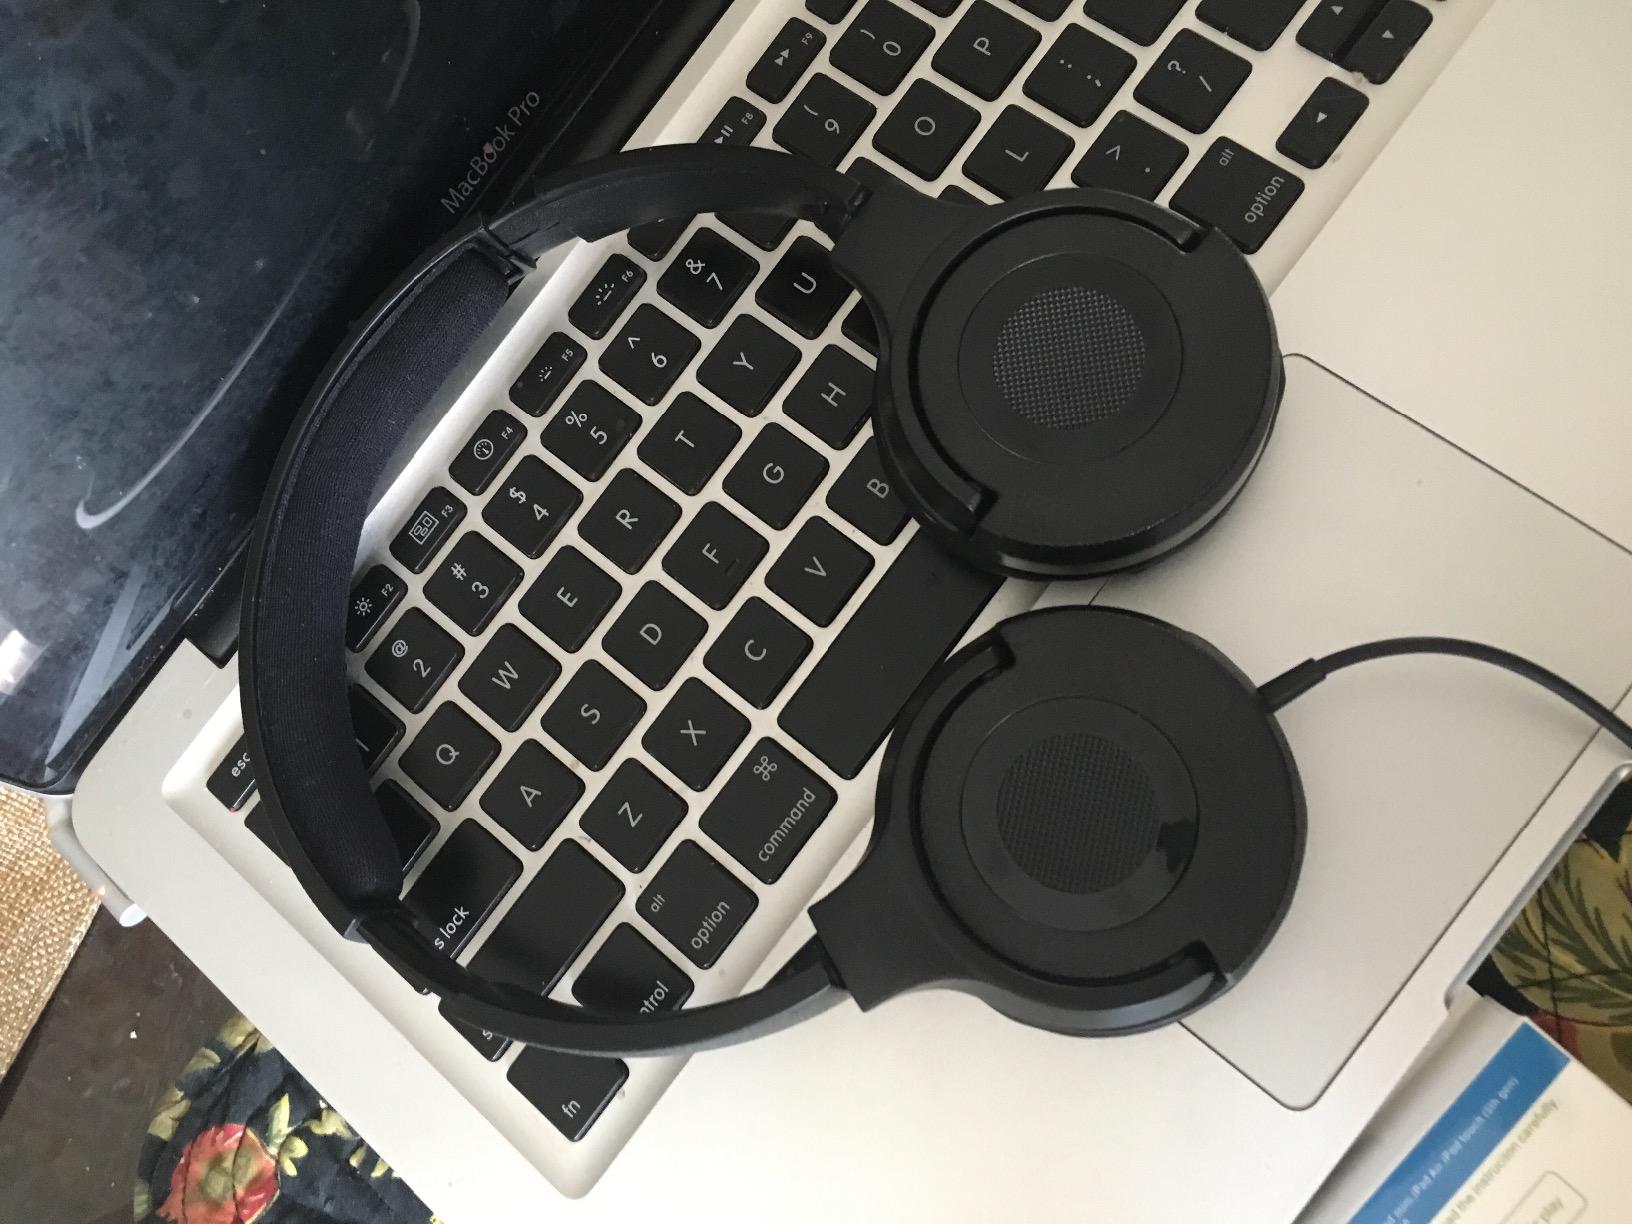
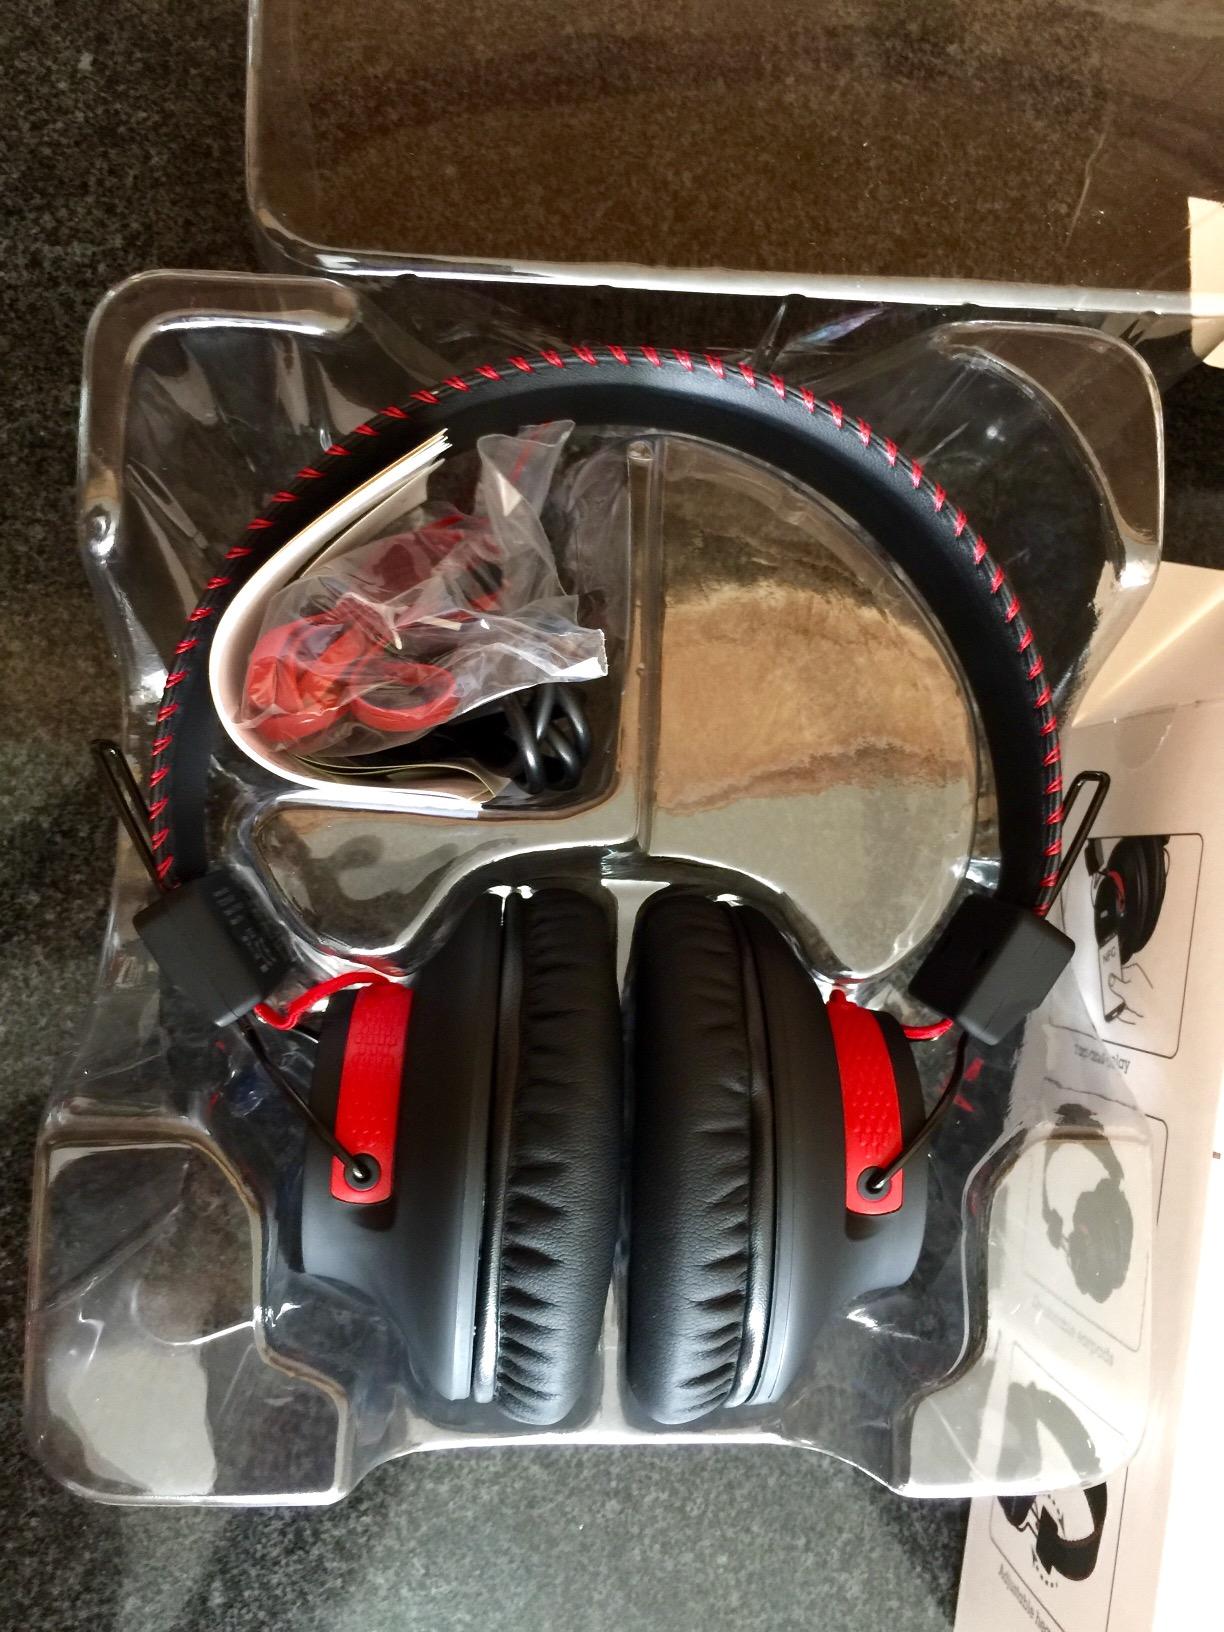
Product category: headphones
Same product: no